Sandpoint, Idaho

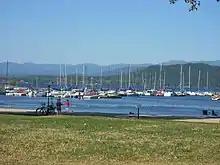
Sailboats docked at a private marina

The median income between 2016 and 2020 for a household in the city was $46,712. The per capita income for the city was $28,210. The percentage of persons below the poverty line (2016–2020) was 14.7%.